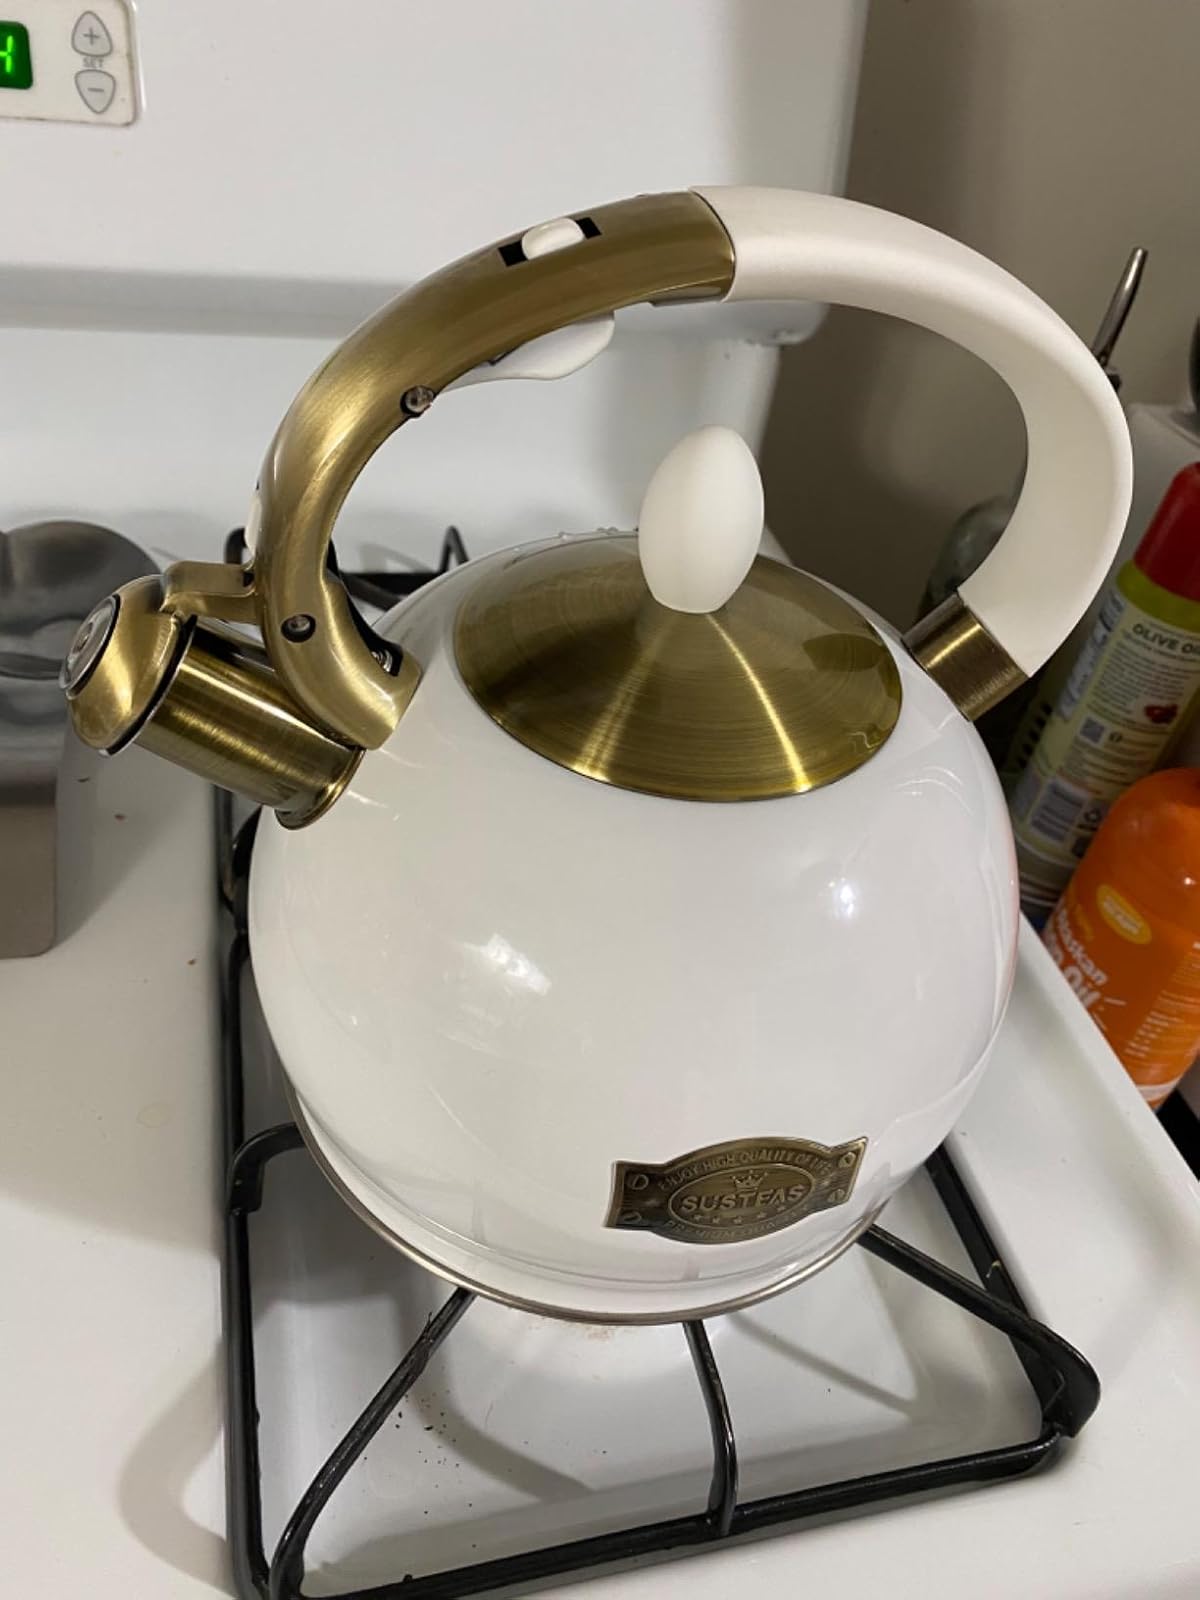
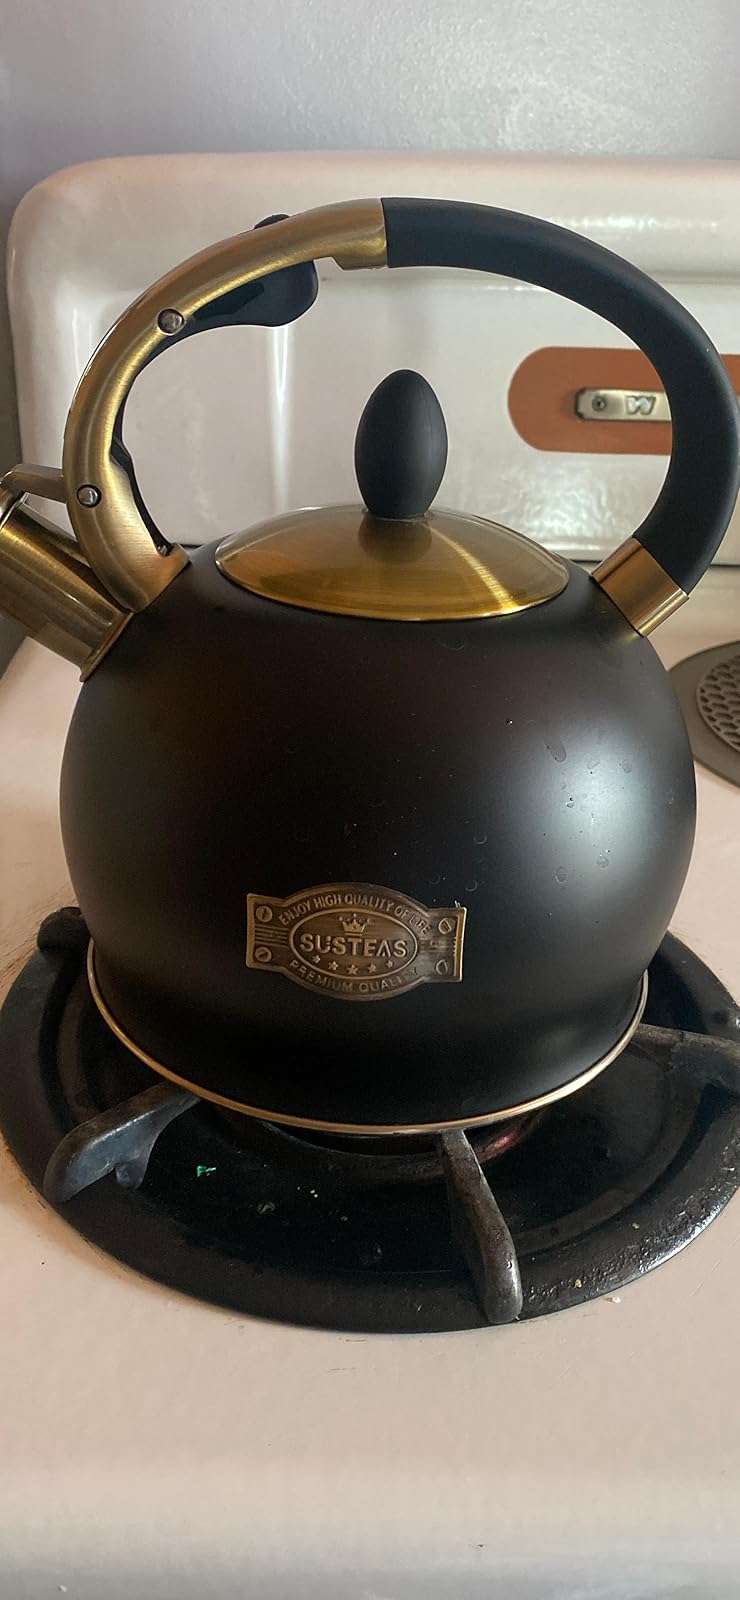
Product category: items_kettle
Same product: no